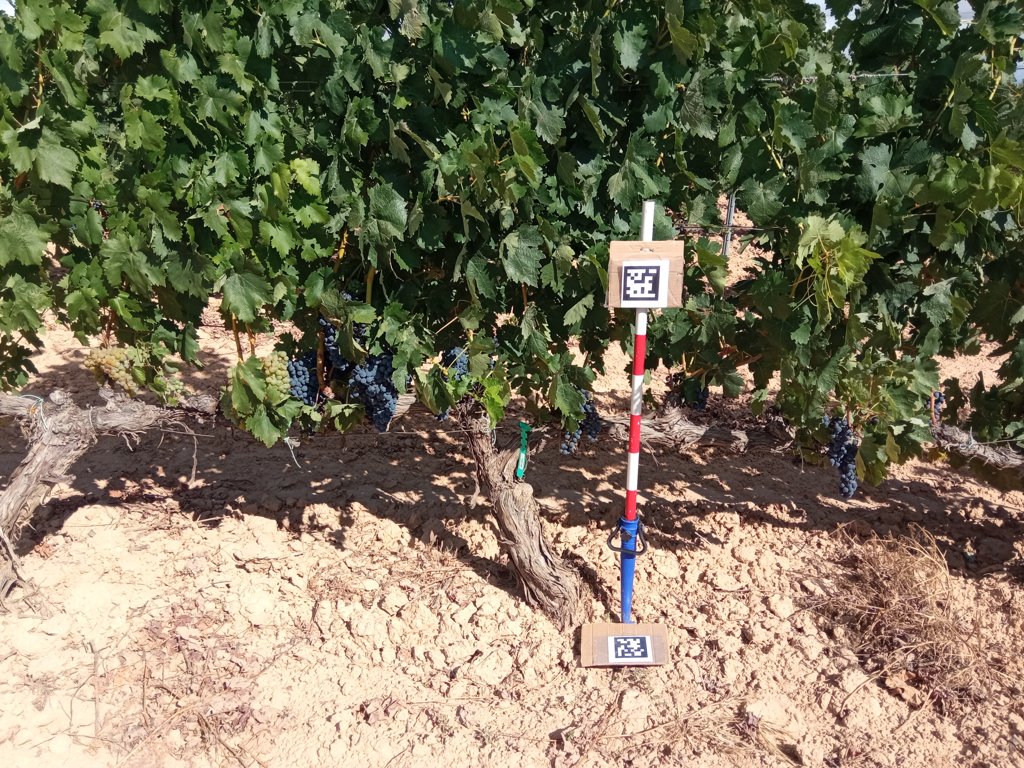
Berries visible: 394
Grape clusters: 9